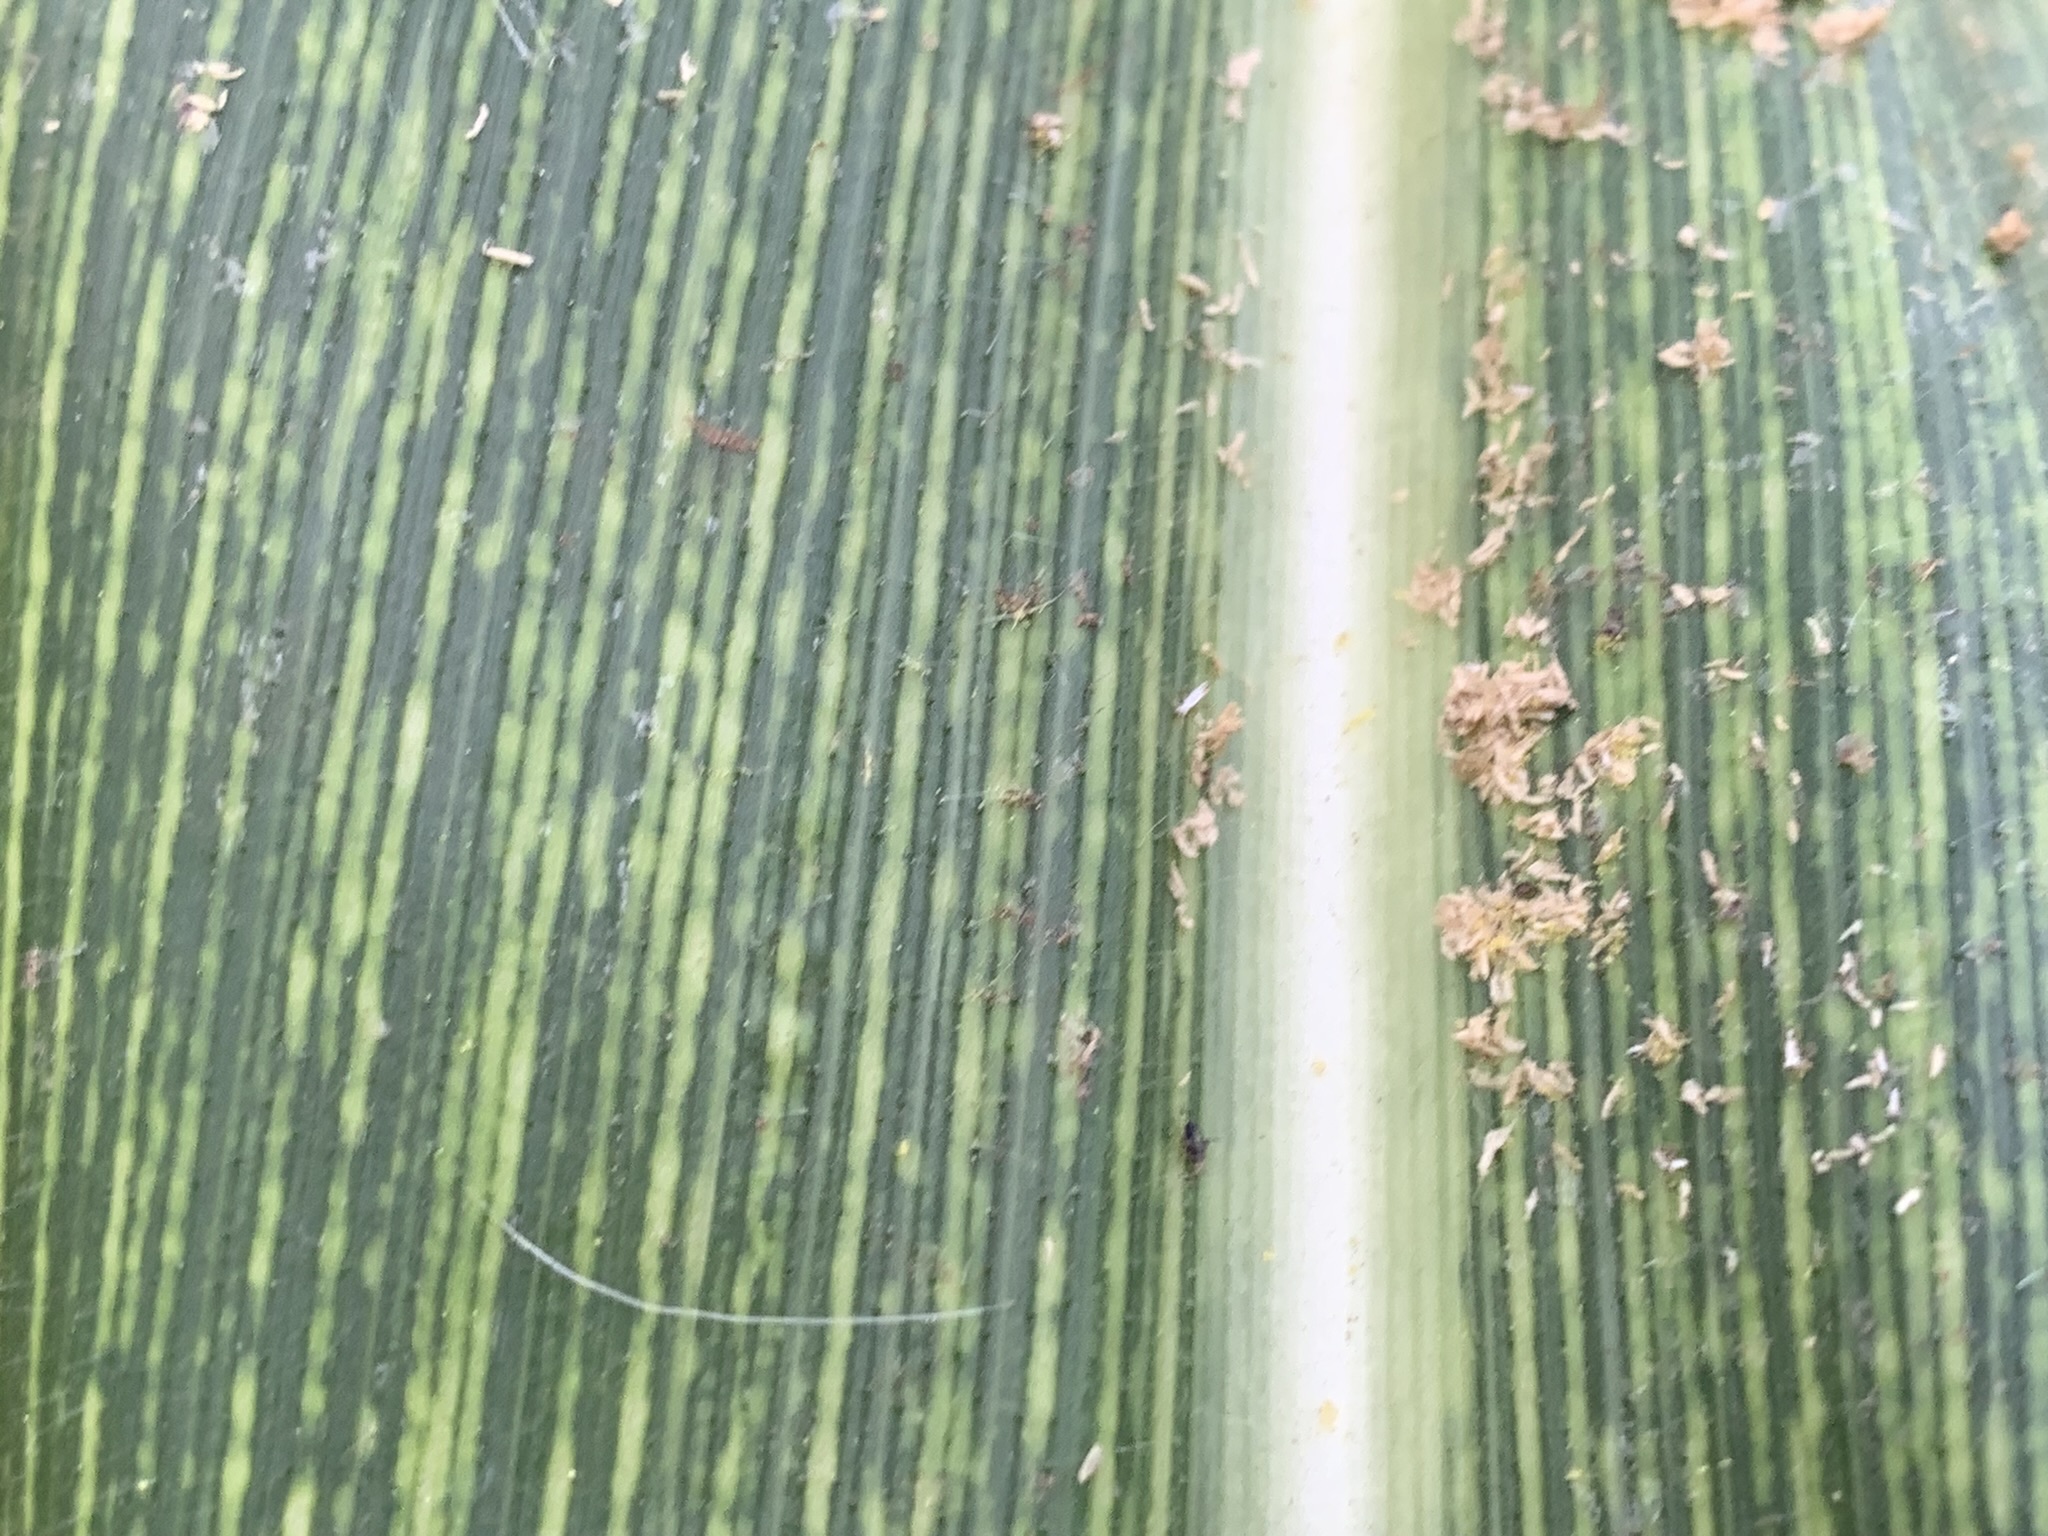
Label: MSV